32nd Dáil

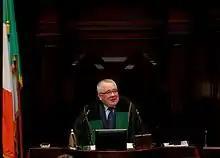
Ceann Comhairle Seán Ó Fearghaíl at the first sitting of the 32nd Dáil

The first act of the 32nd Dáil was the election of the Ceann Comhairle. This was the first time the Ceann Comhairle was elected by secret ballot.